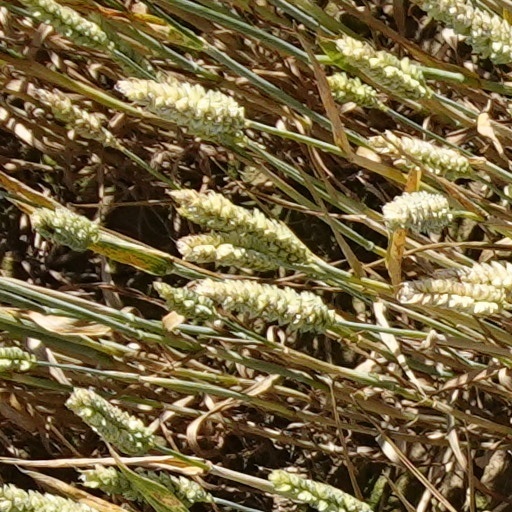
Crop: wheat